Negros Occidental

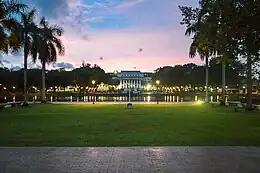
Capitol Park and Lagoon

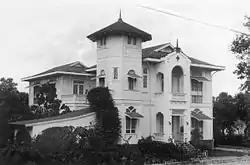
Mariano V. Ramos Ancestral House, Bacolod

The Panaad sa Negros Festival, also called simply as the Panaad Festival (sometimes spelled as Pana-ad), is a festival held annually during the month of April in Bacolod, the capital of Negros Occidental province in the Philippines. Panaad is the Hiligaynon word for "vow" or "promise"; the festival is a form of thanksgiving to Divine Providence and commemoration of a vow in exchange for a good life. The celebration is held at the Panaad Park, which also houses the Panaad Stadium, and is participated in by the 13 cities and 19 towns of the province. For this reason, the province dubs it the "mother" of all its festivals.